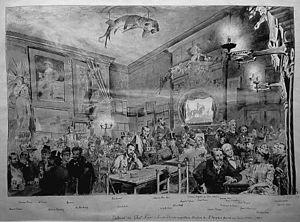
Gravure de Paul Merwart Projection au cabaret du Chat Noir Première de la projection L'épopée par Caran d'Ache en présence de nombreuses personnalités (voir annotations). Musée Carnavalet (Paris).
Henri Rivière, né en 1864 à Paris, mort en 1951 à Sucy-en-Brie, est un artiste peintre, graveur et illustrateur français.
Augusta Mary Anne Holmès, née Holmes le 16 décembre 1847 à Paris et morte le 28 janvier 1903 dans la même ville, est une compositrice française d'origine britannique et irlandaise. En 1873, elle prend la nationalité française et ajoute un accent à son nom de famille.